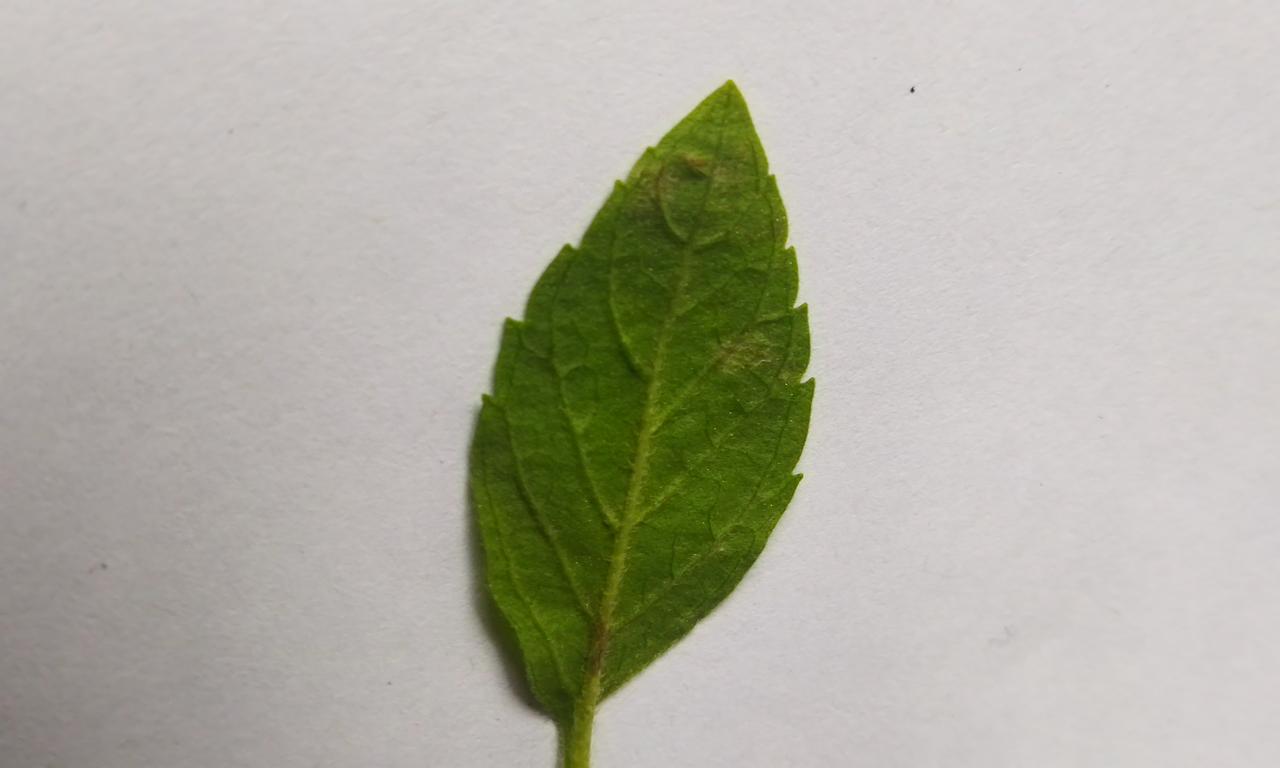
Label: Fresh